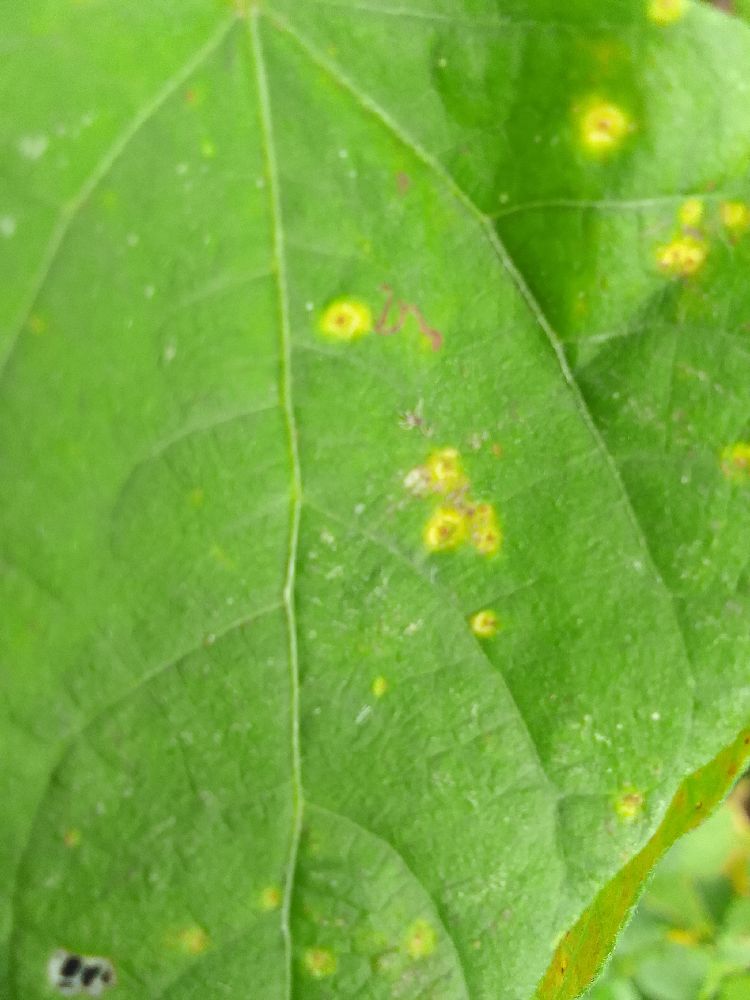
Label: rust